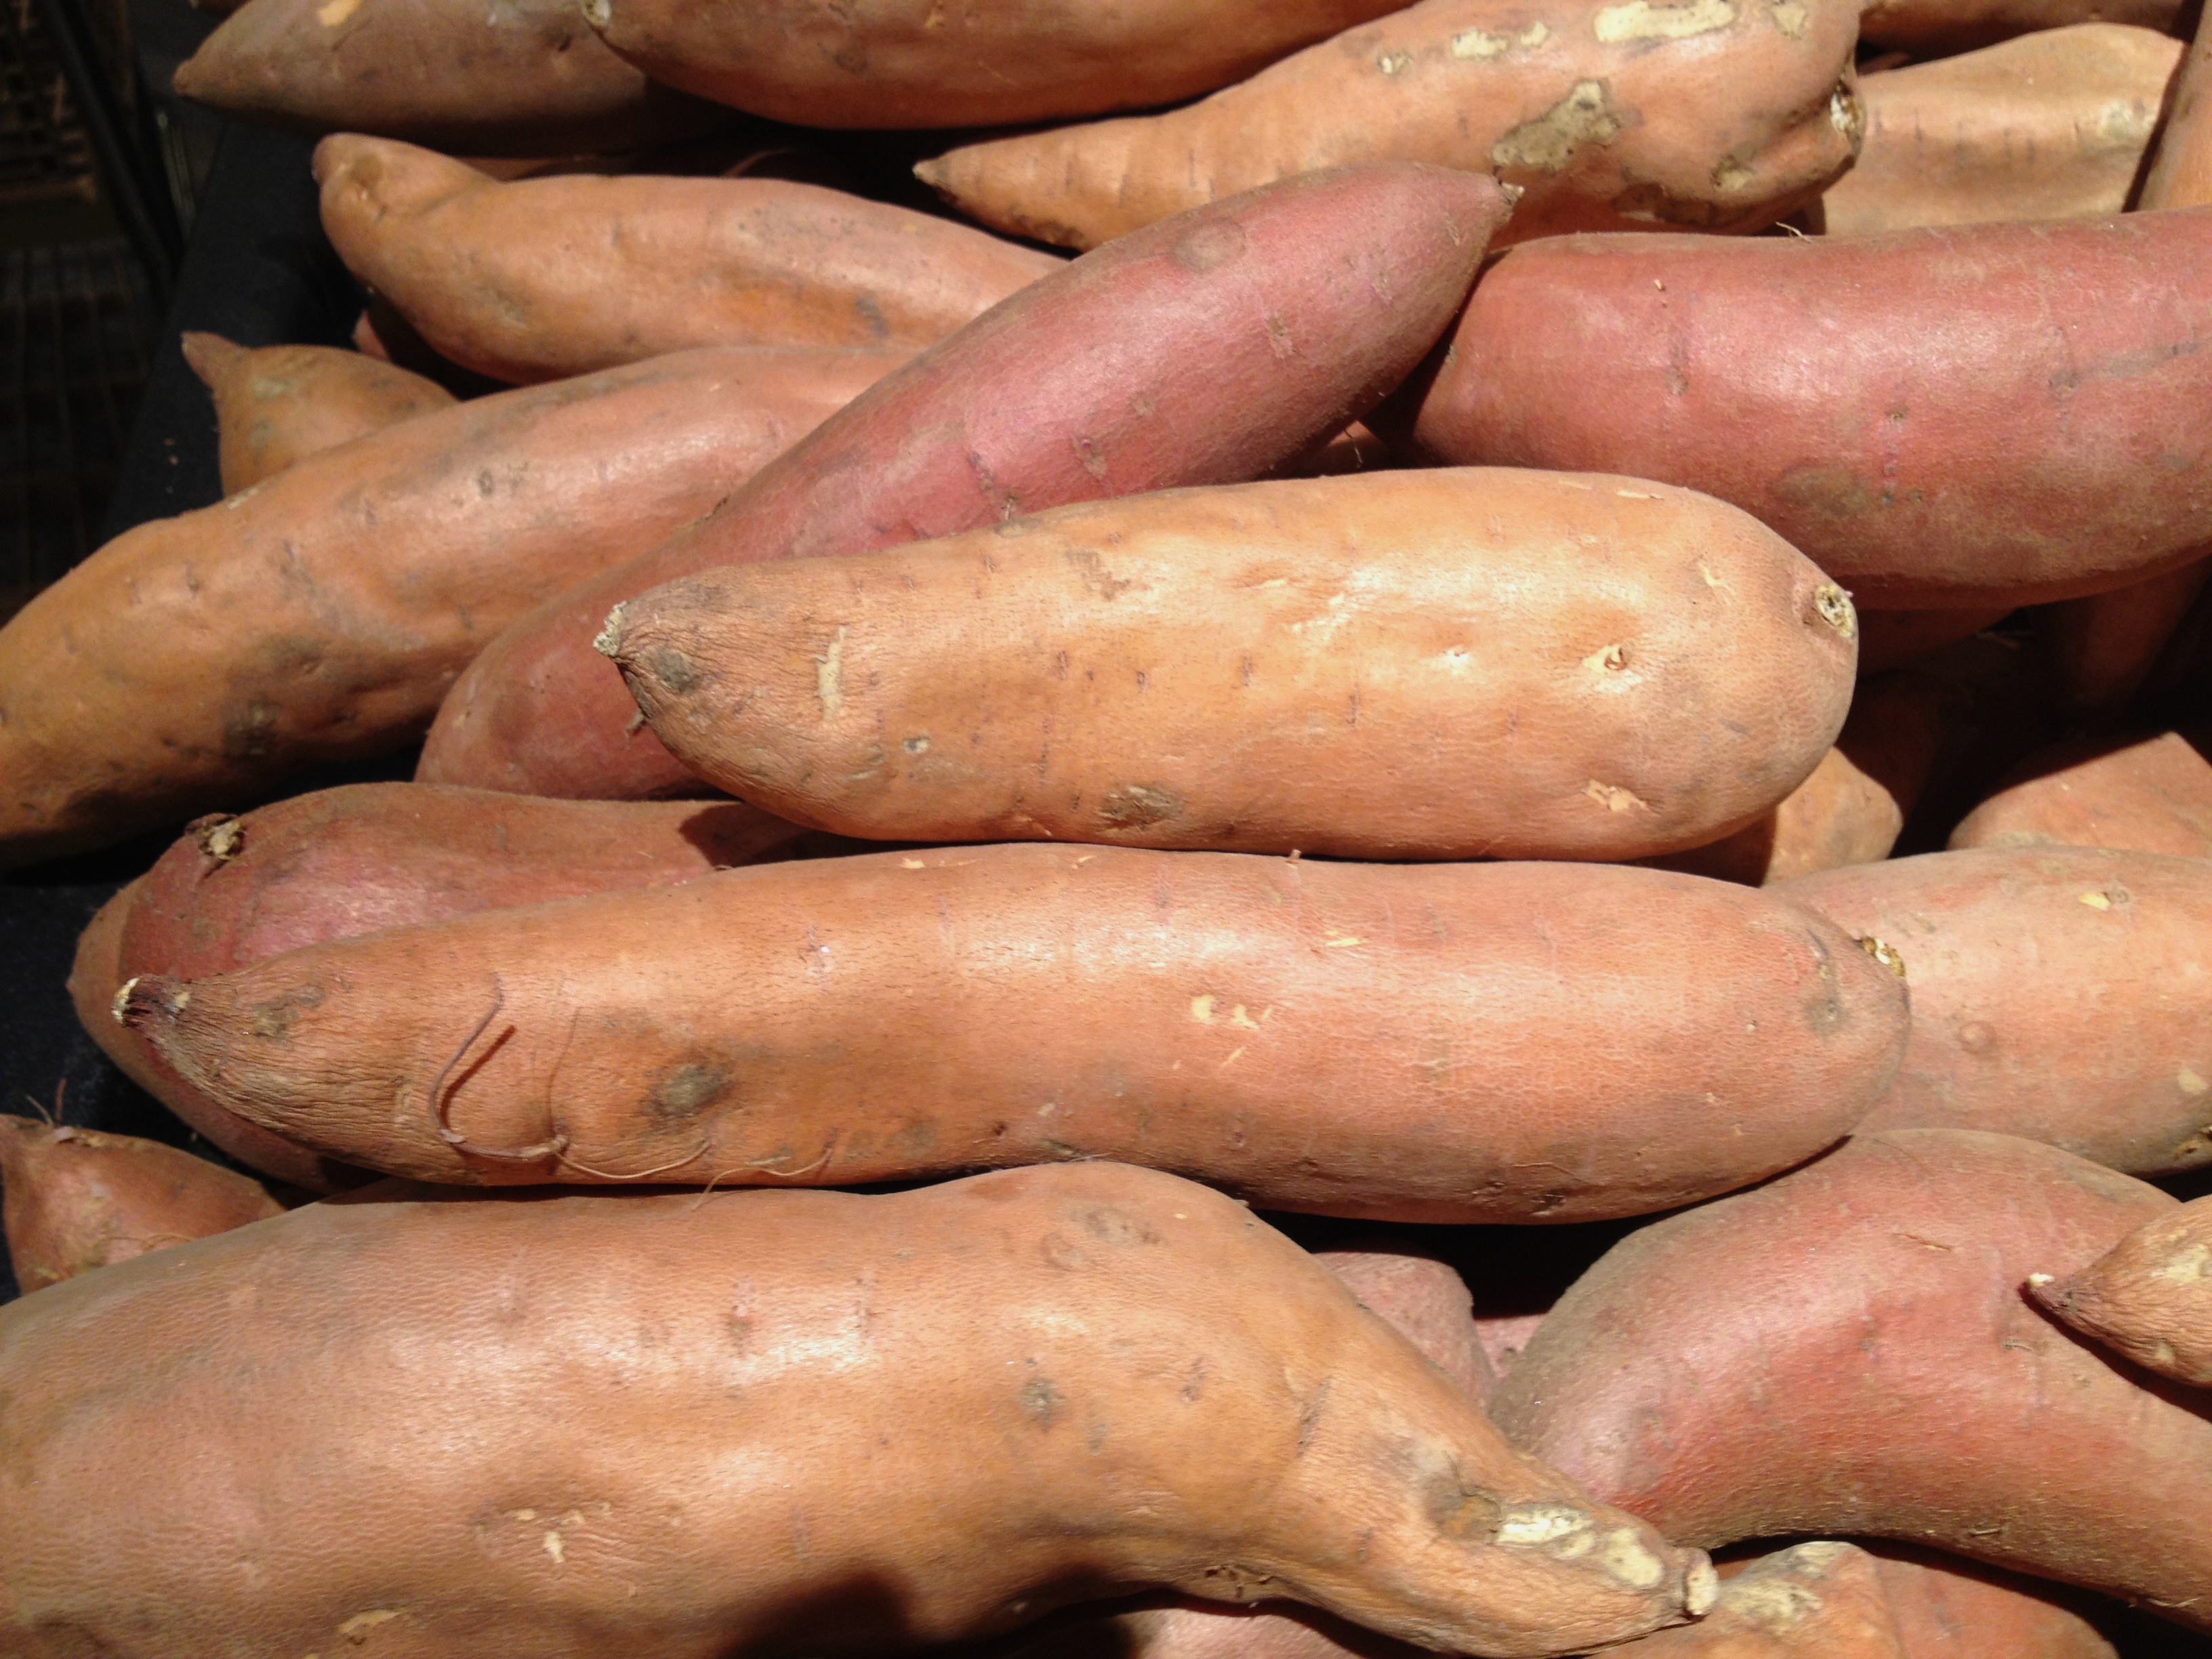
food, produce, vegetable, meat, yam